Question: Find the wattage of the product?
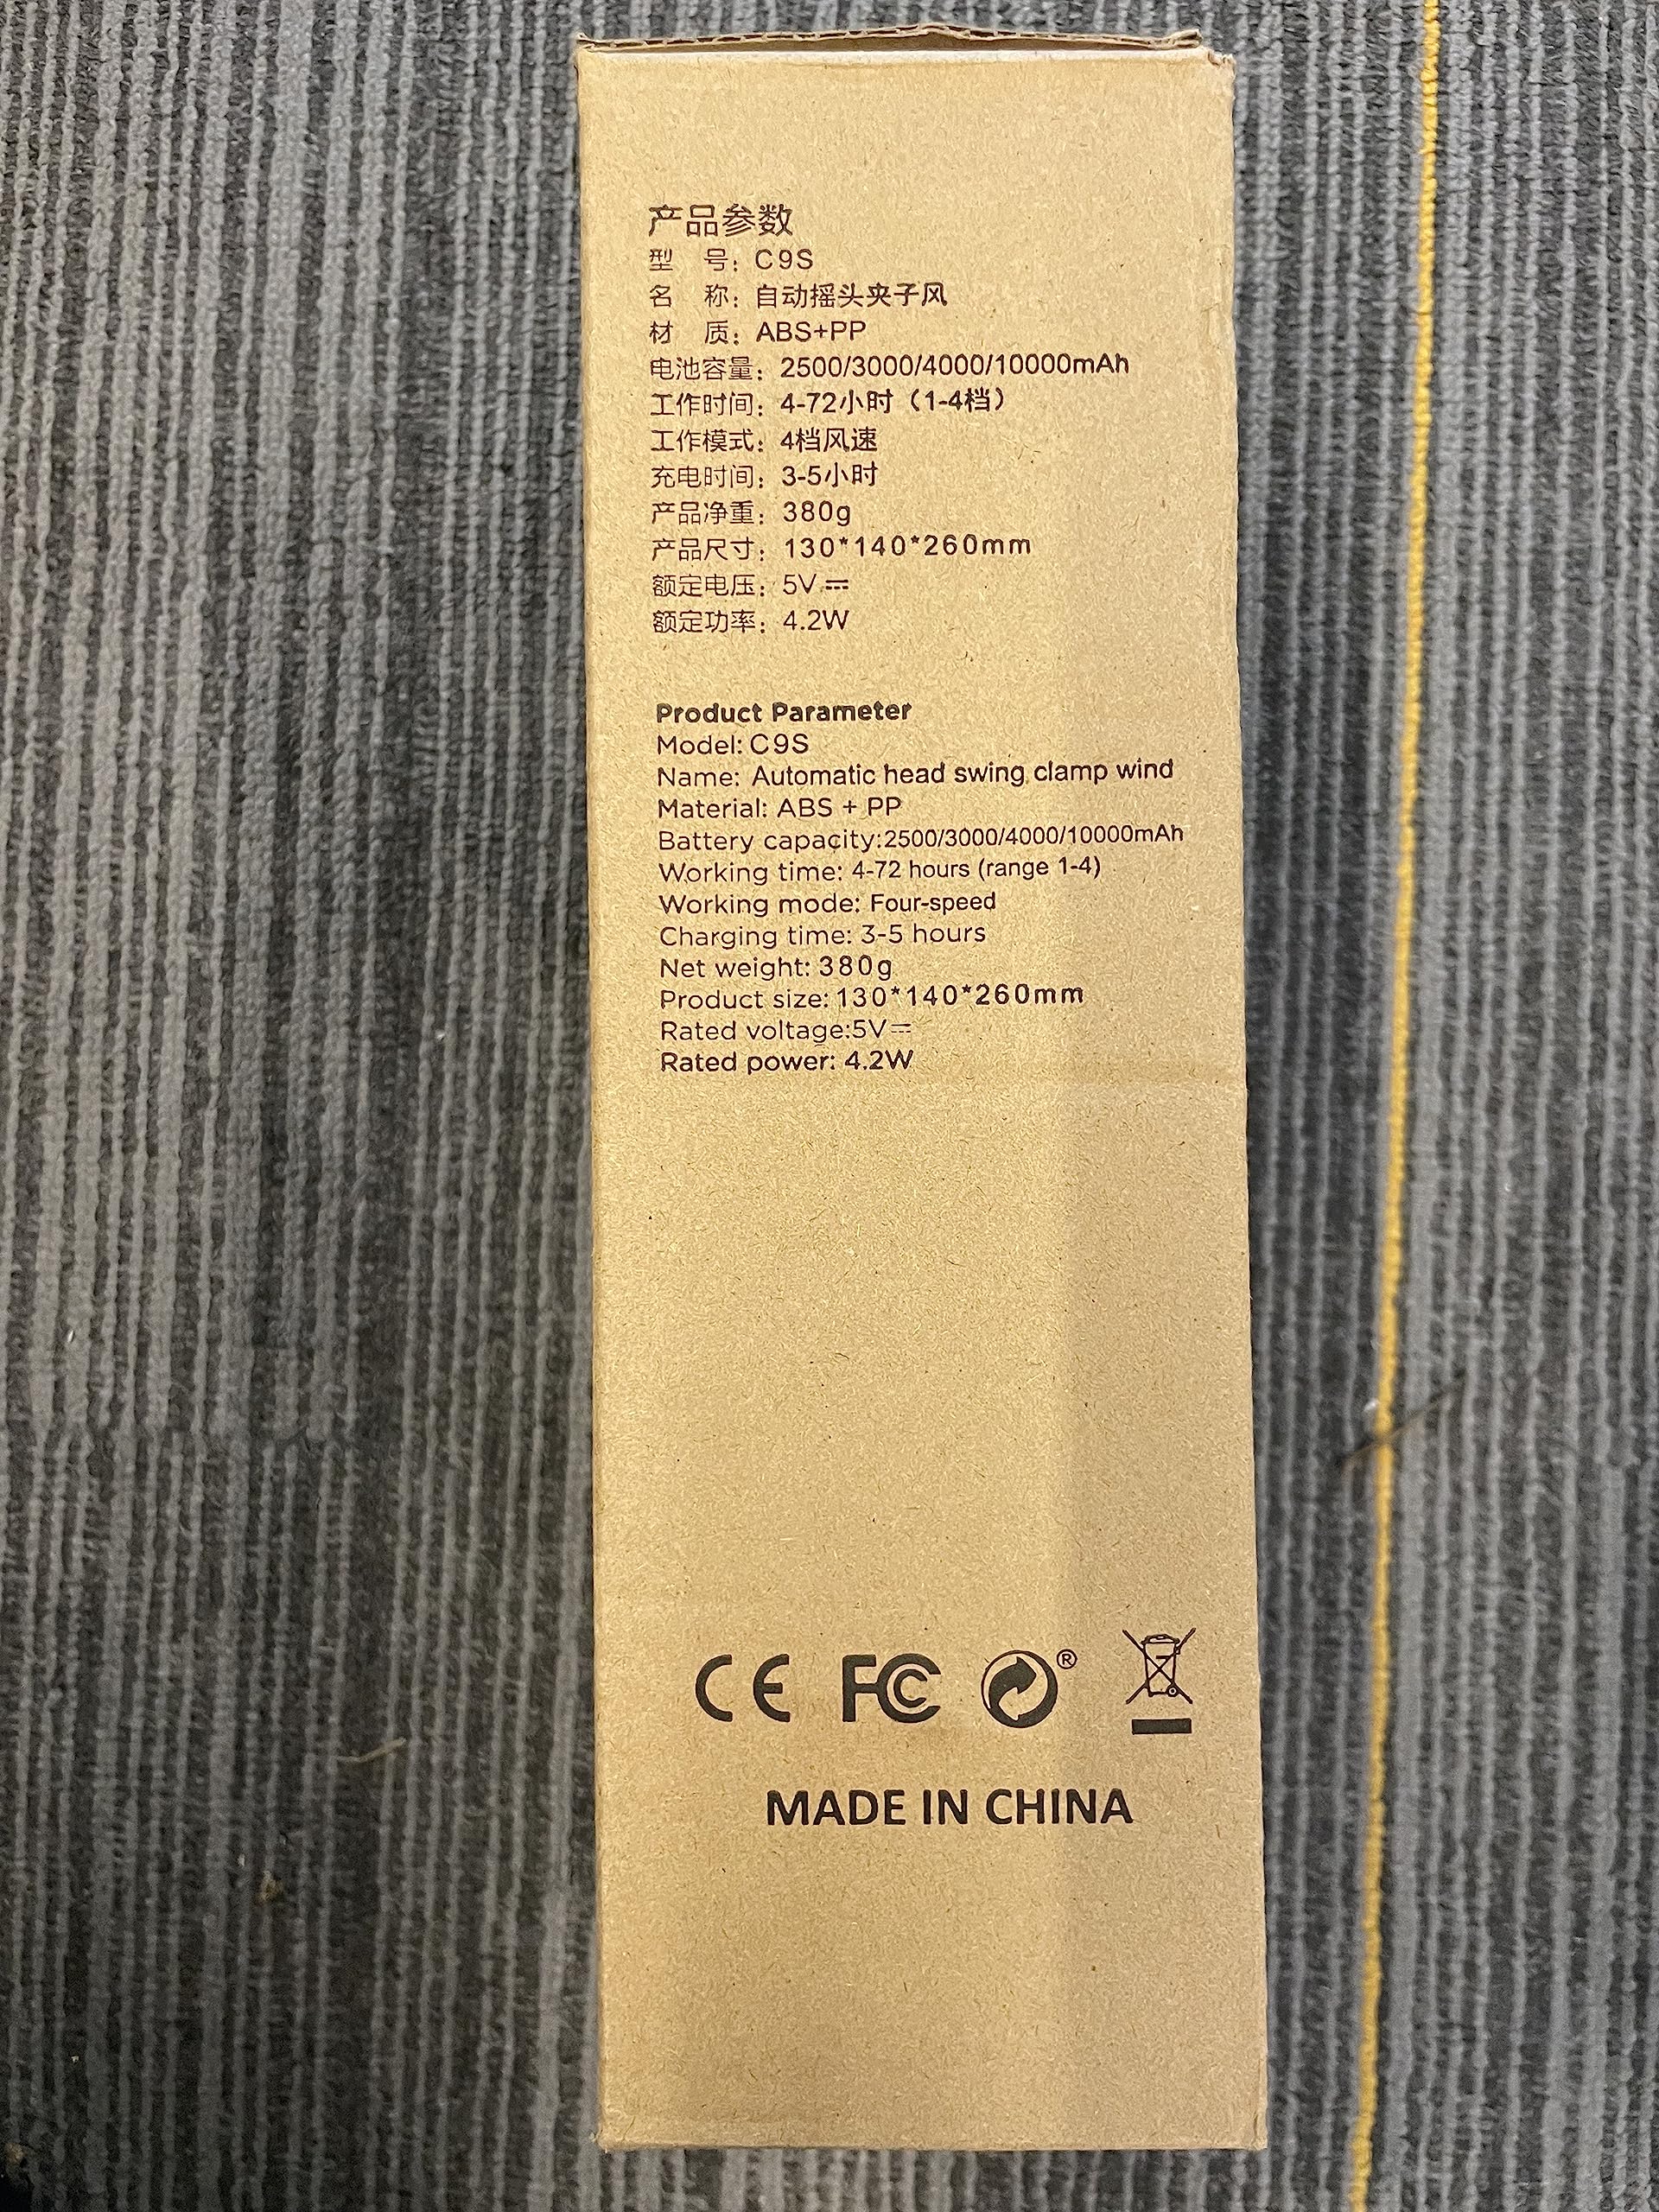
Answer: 4.2 watt